Asif J. Chaudhry

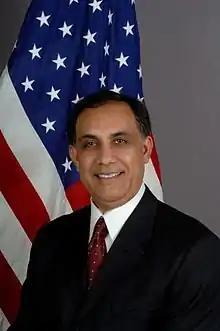
Official portrait, 2007

Asif J. Chaudhry (born 1956) is a Pakistani-born American diplomat, who served as United States Ambassador to Moldova from 2008 to 2011.